Frederick Henry, Prince of Orange

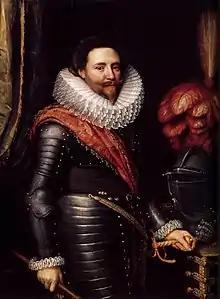
Portrait of Prince Frederick Henry by Michiel Janszoon van Mierevelt, painted c. 1620–1624

Frederick Henry was born on 29 January 1584 in Delft, Holland, Dutch Republic. He was the youngest child of William the Silent and Louise de Coligny. His father William was stadtholder of Holland, Zeeland, Utrecht, and Friesland. His mother Louise was daughter of the Huguenot leader Gaspard de Coligny, and was the fourth wife of his father. He was thus the half brother of his predecessor Maurice of Orange, deceased in 1625.